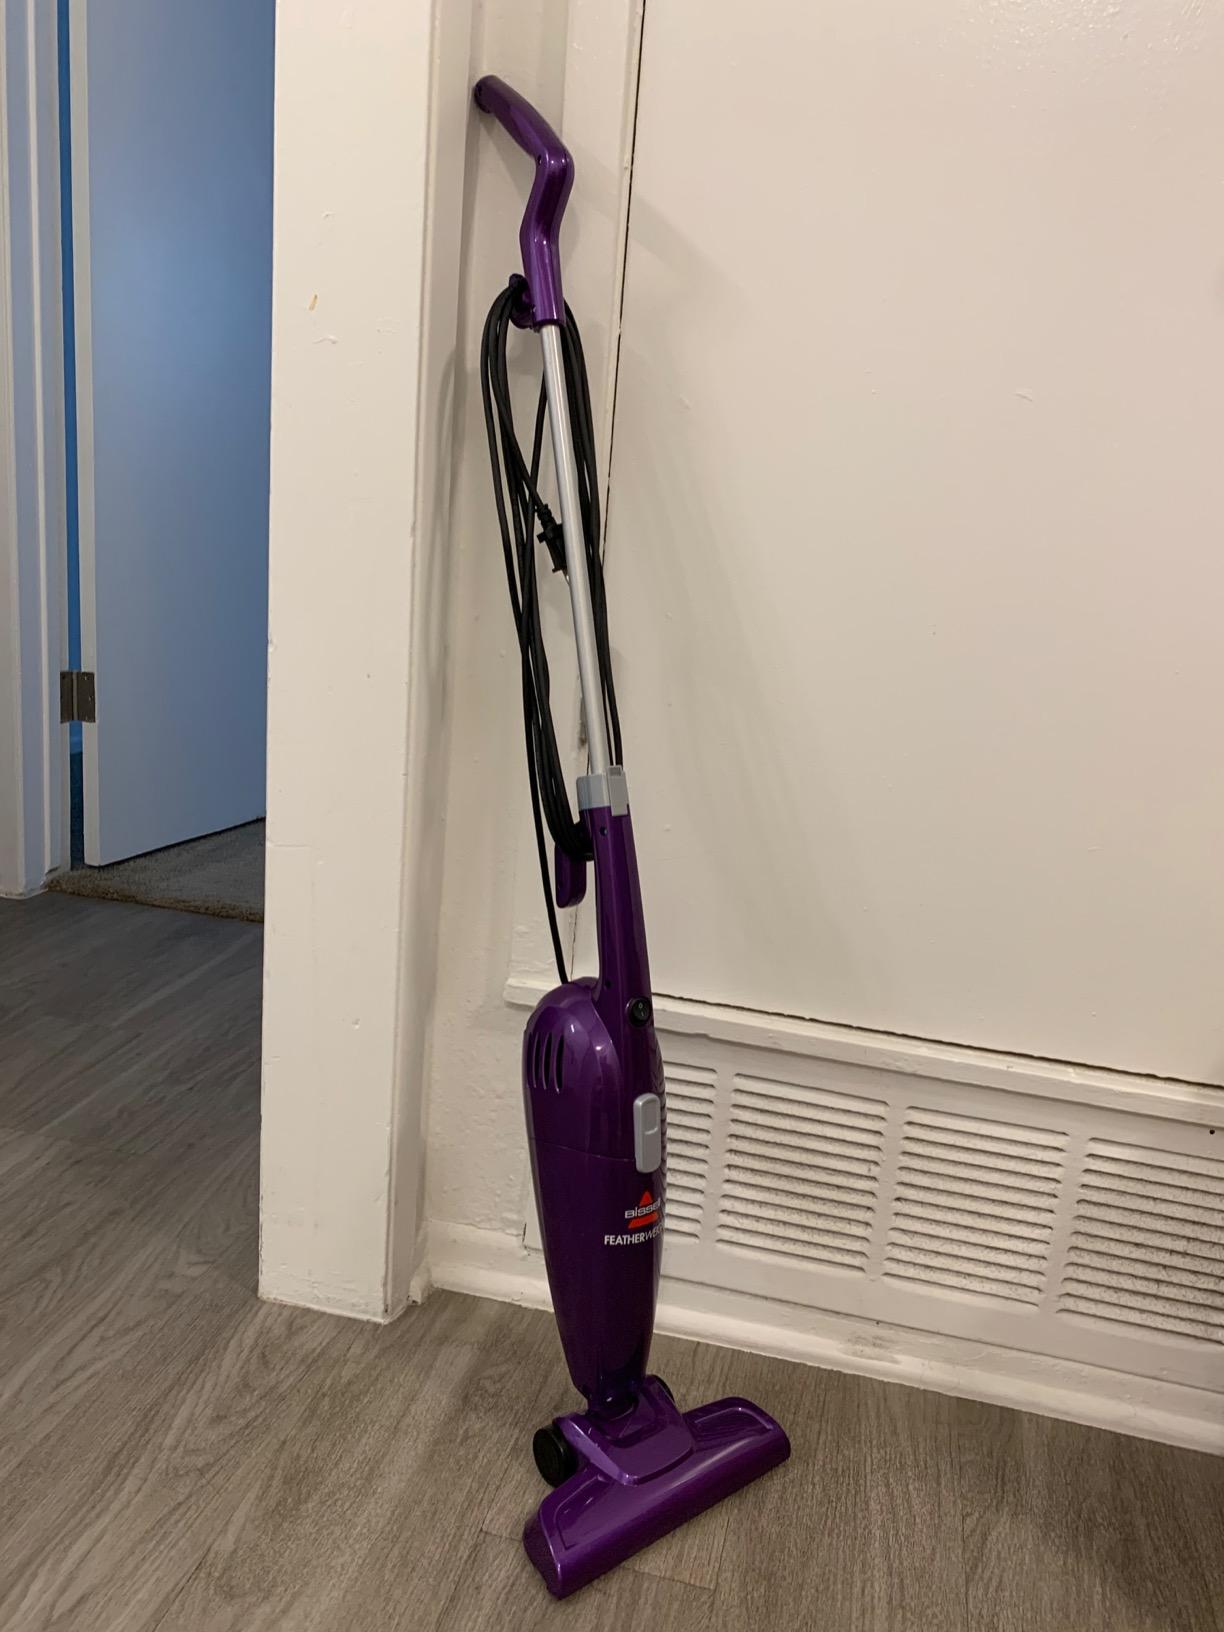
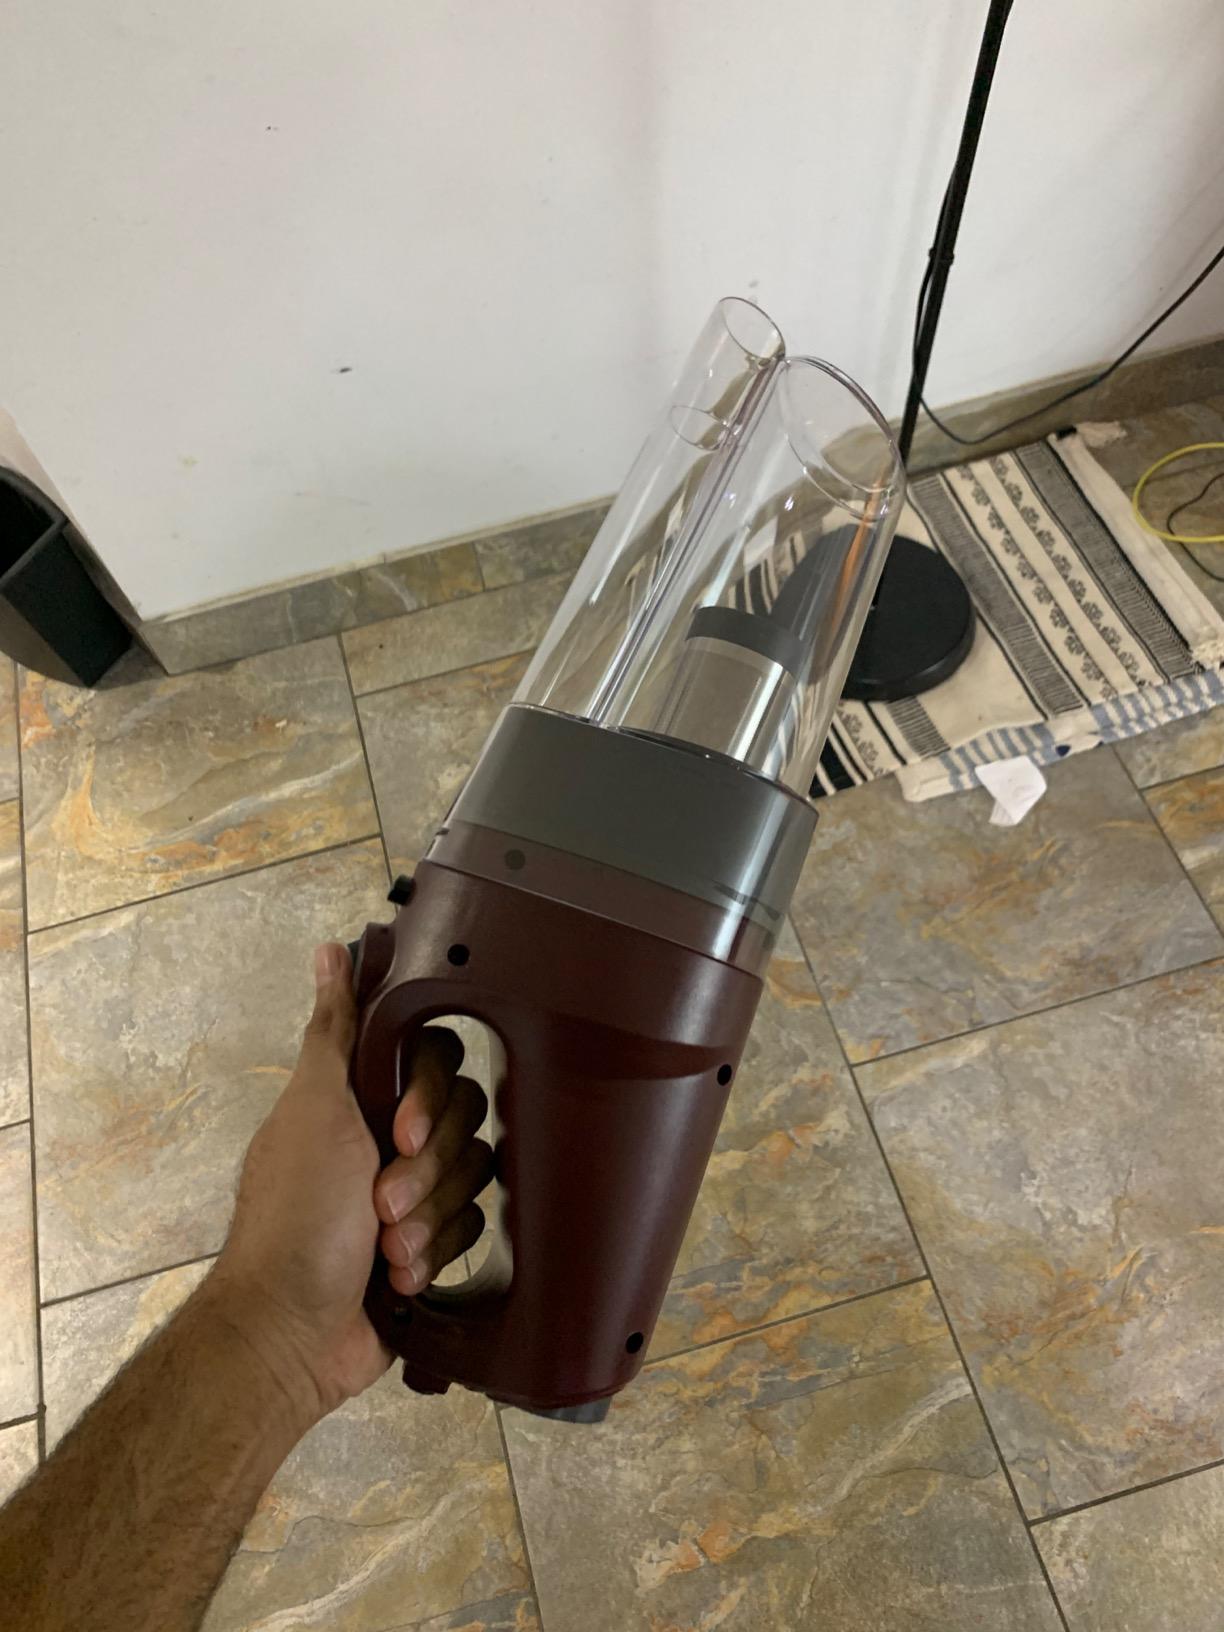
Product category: items_vacuum
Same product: no